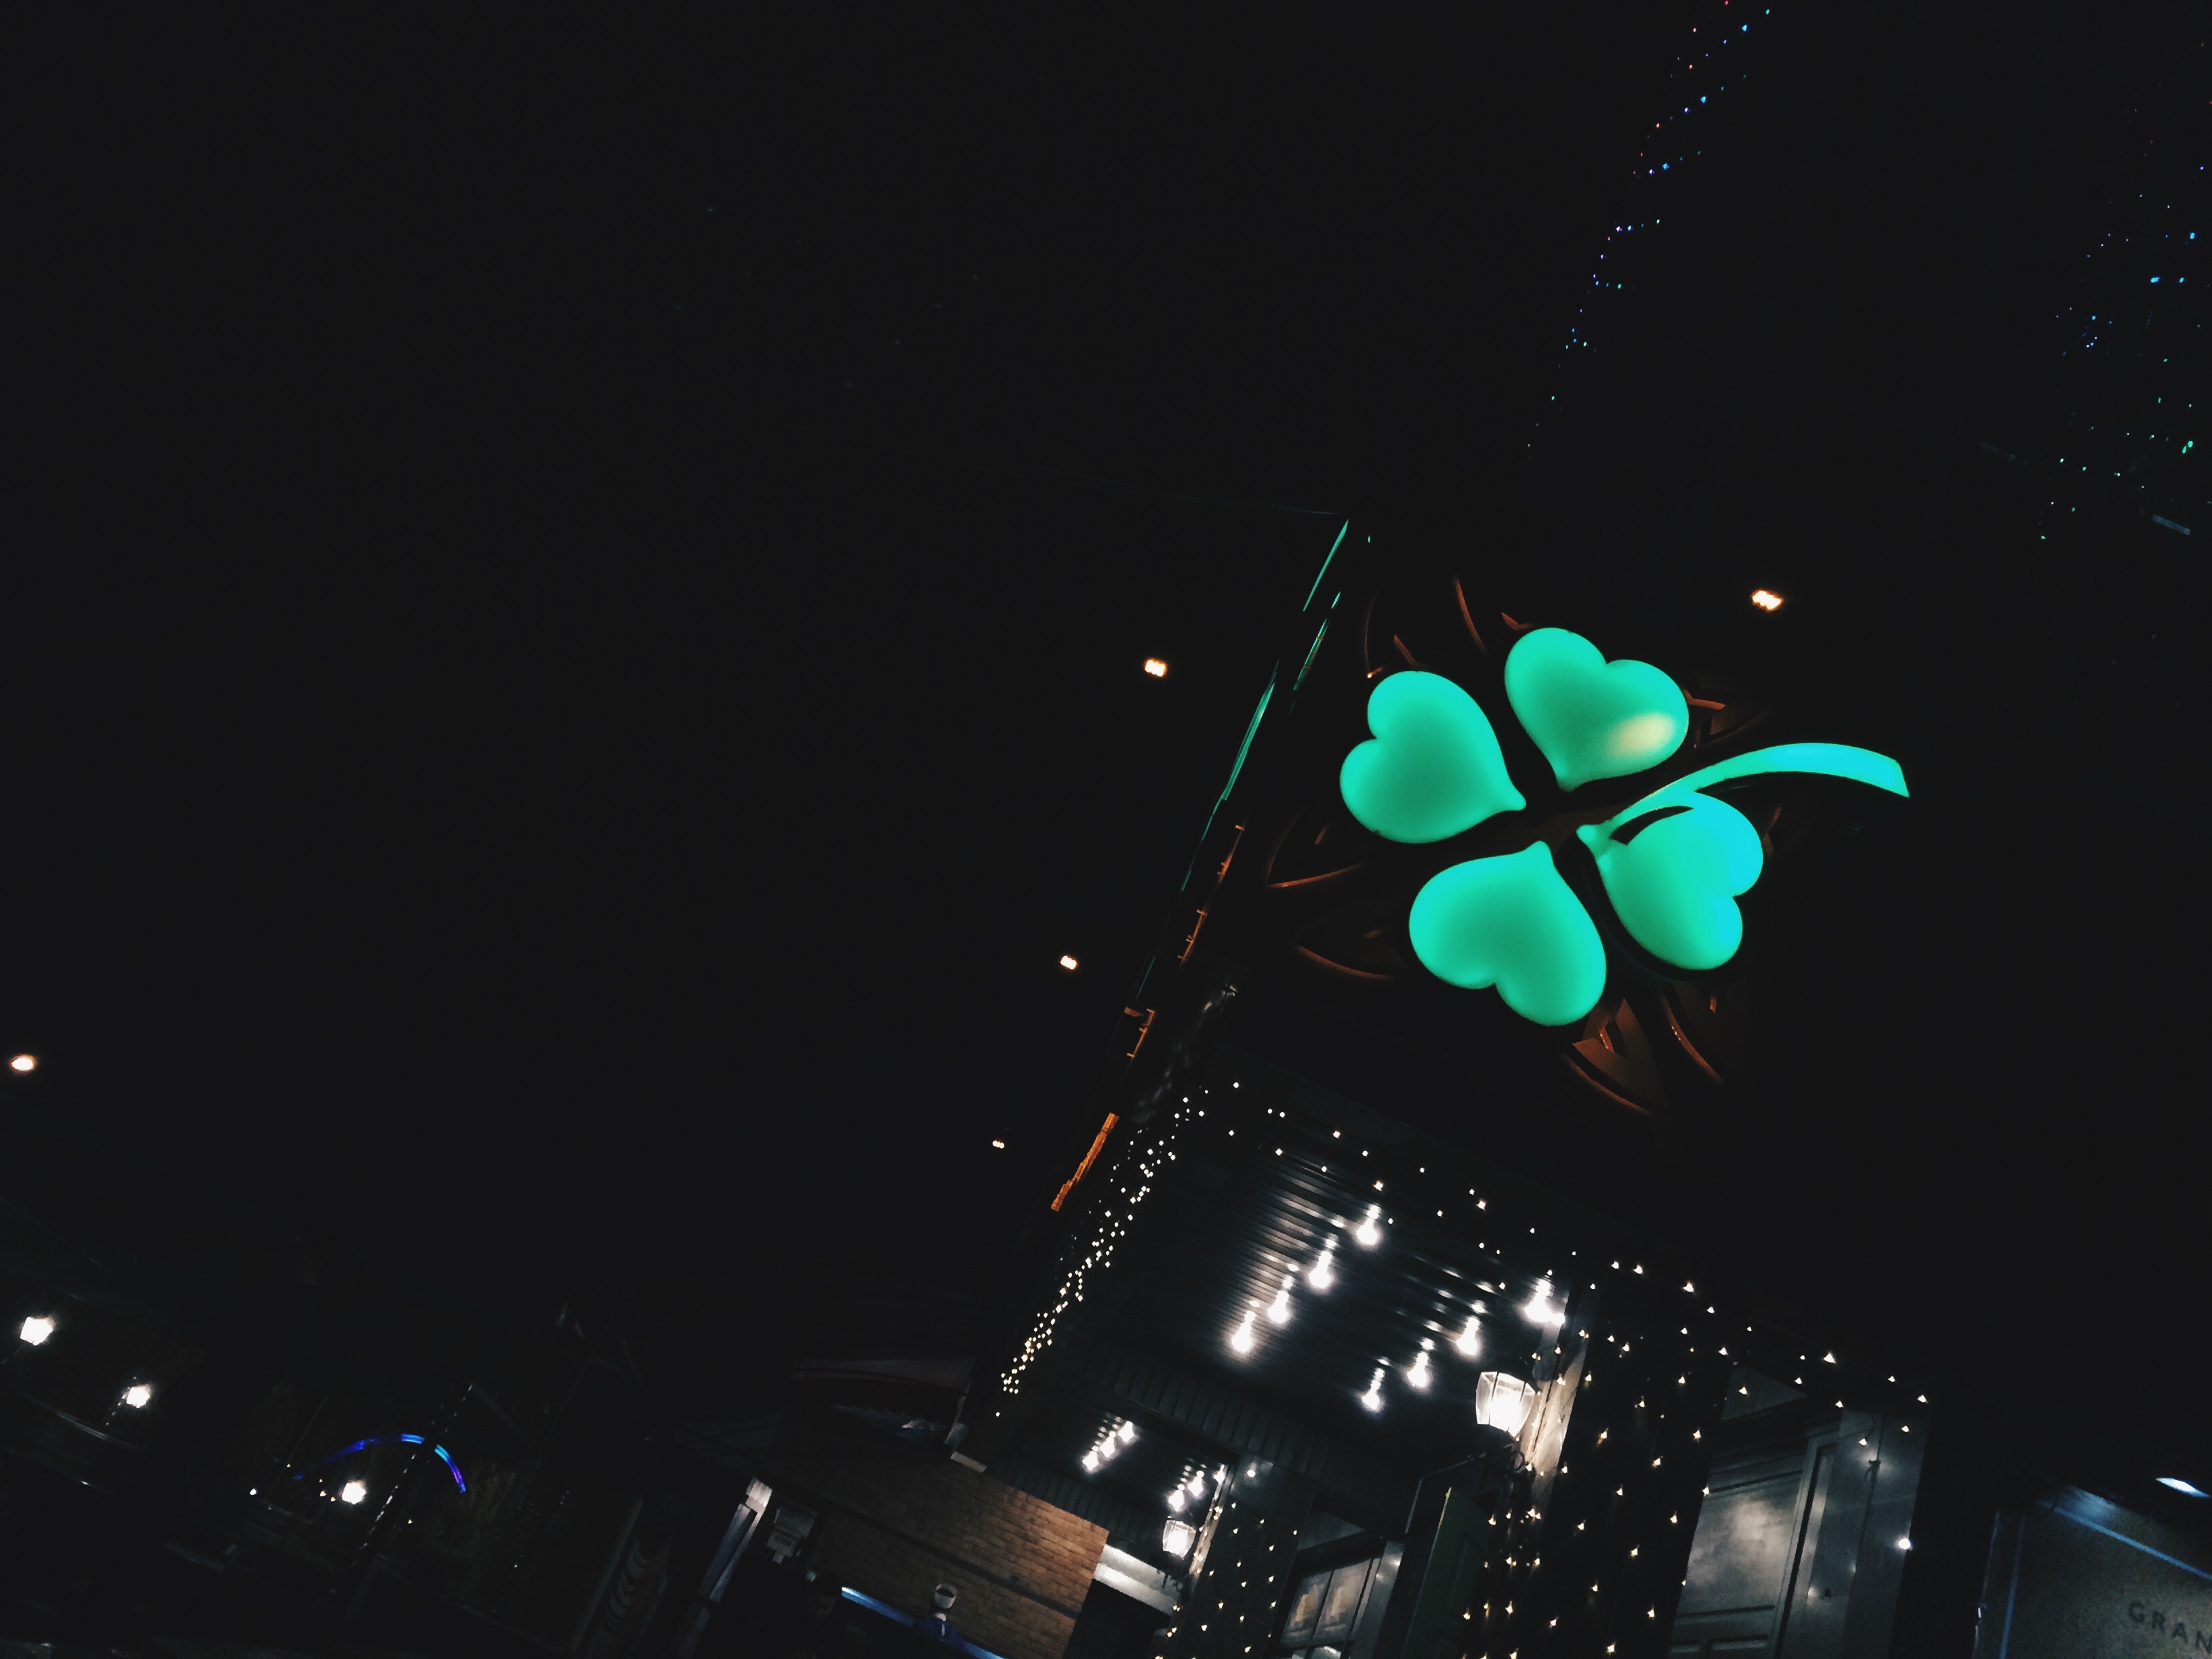
light, night, darkness, fireworks, atmosphere of earth